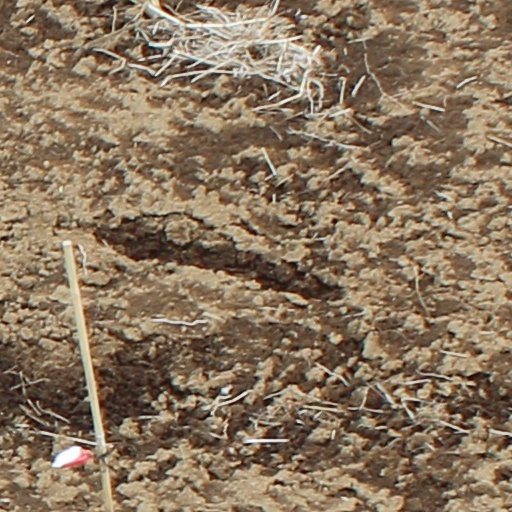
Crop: wheat